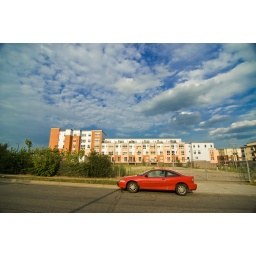
There should have been condos (and a grocery store) between the red car and the other building by now.